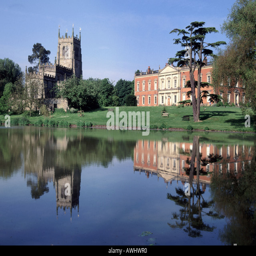
still waters of lake reflecting views